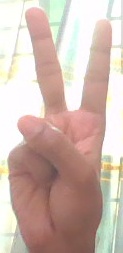
ASL sign: 2